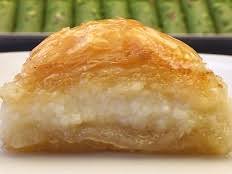
Yemek: baklava